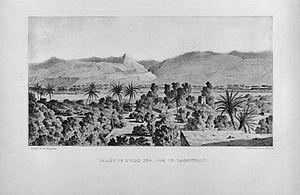
Charles de Foucauld (1888), Reconnaissance au Maroc (1883-1884): La vallée du Drâa (ou Oued Drâa), vue de Tamnougalt. Photogravure.